Hvidovre railway station

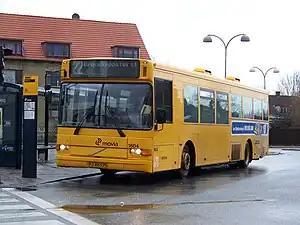
Arriva Volvo bus waiting at Hvidovre station on Movia route 22 toward Brøndbyøster station

Hvidovre station is seen at 1:20:36 in the 1975 "Olsen-banden" film "The Olsen Gang on the Track".